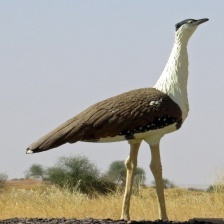
Species: INDIAN BUSTARD
Scientific name: ARDEOTIS NIGRICEPS